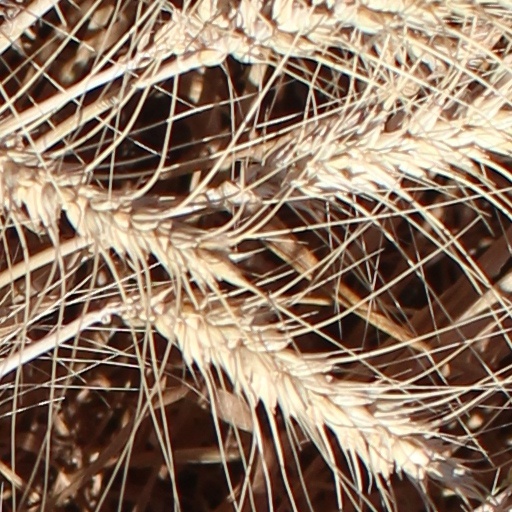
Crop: wheat